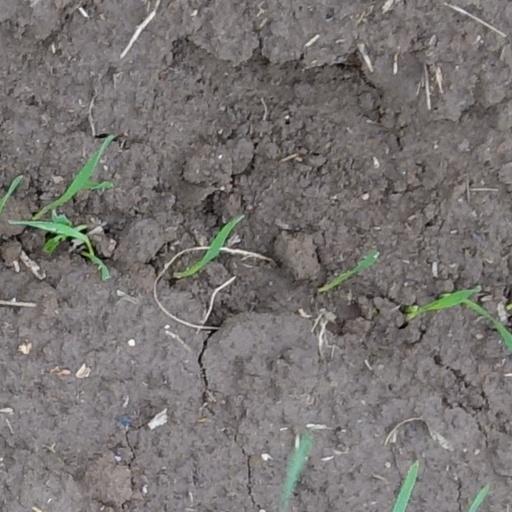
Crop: wheat